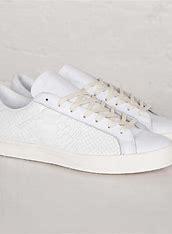
Brand: Adidas
Model: Rod Laver